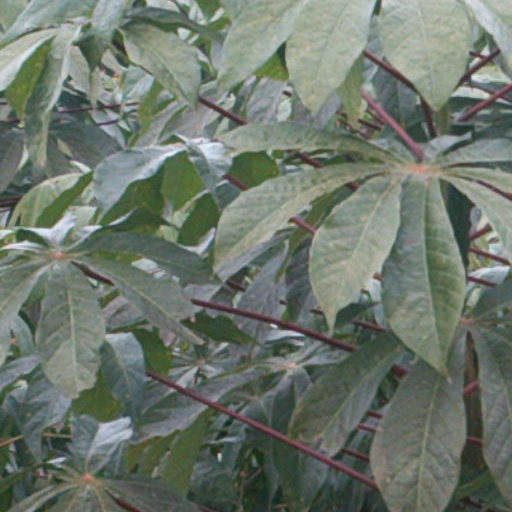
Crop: cassava